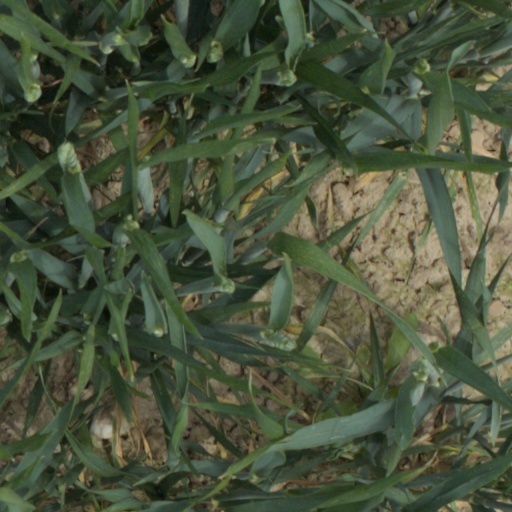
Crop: wheat